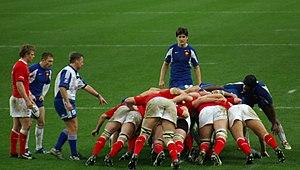
David Skrela, né le 2 mars 1979 à Toulouse, est un joueur français de rugby à XV qui a évolué aux postes de demi d'ouverture, de centre voire d'arrière. International français, il a joué notamment pendant sa carrière dans les clubs de Colomiers rugby, du Stade français et du Stade toulousain.